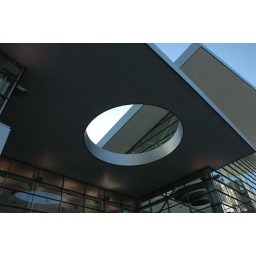
This is the roof above the exit doors at the Denver Performing Arts building downtown.